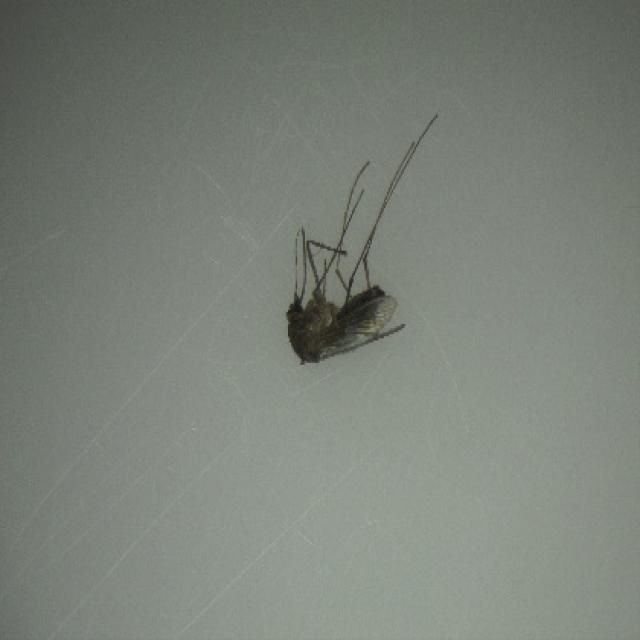
Species: culex_tritaeniorhynchus